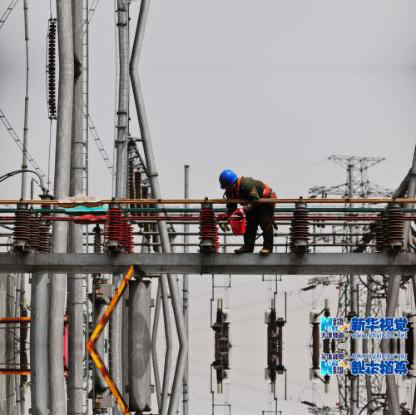
Objects in the image:
label: helmet